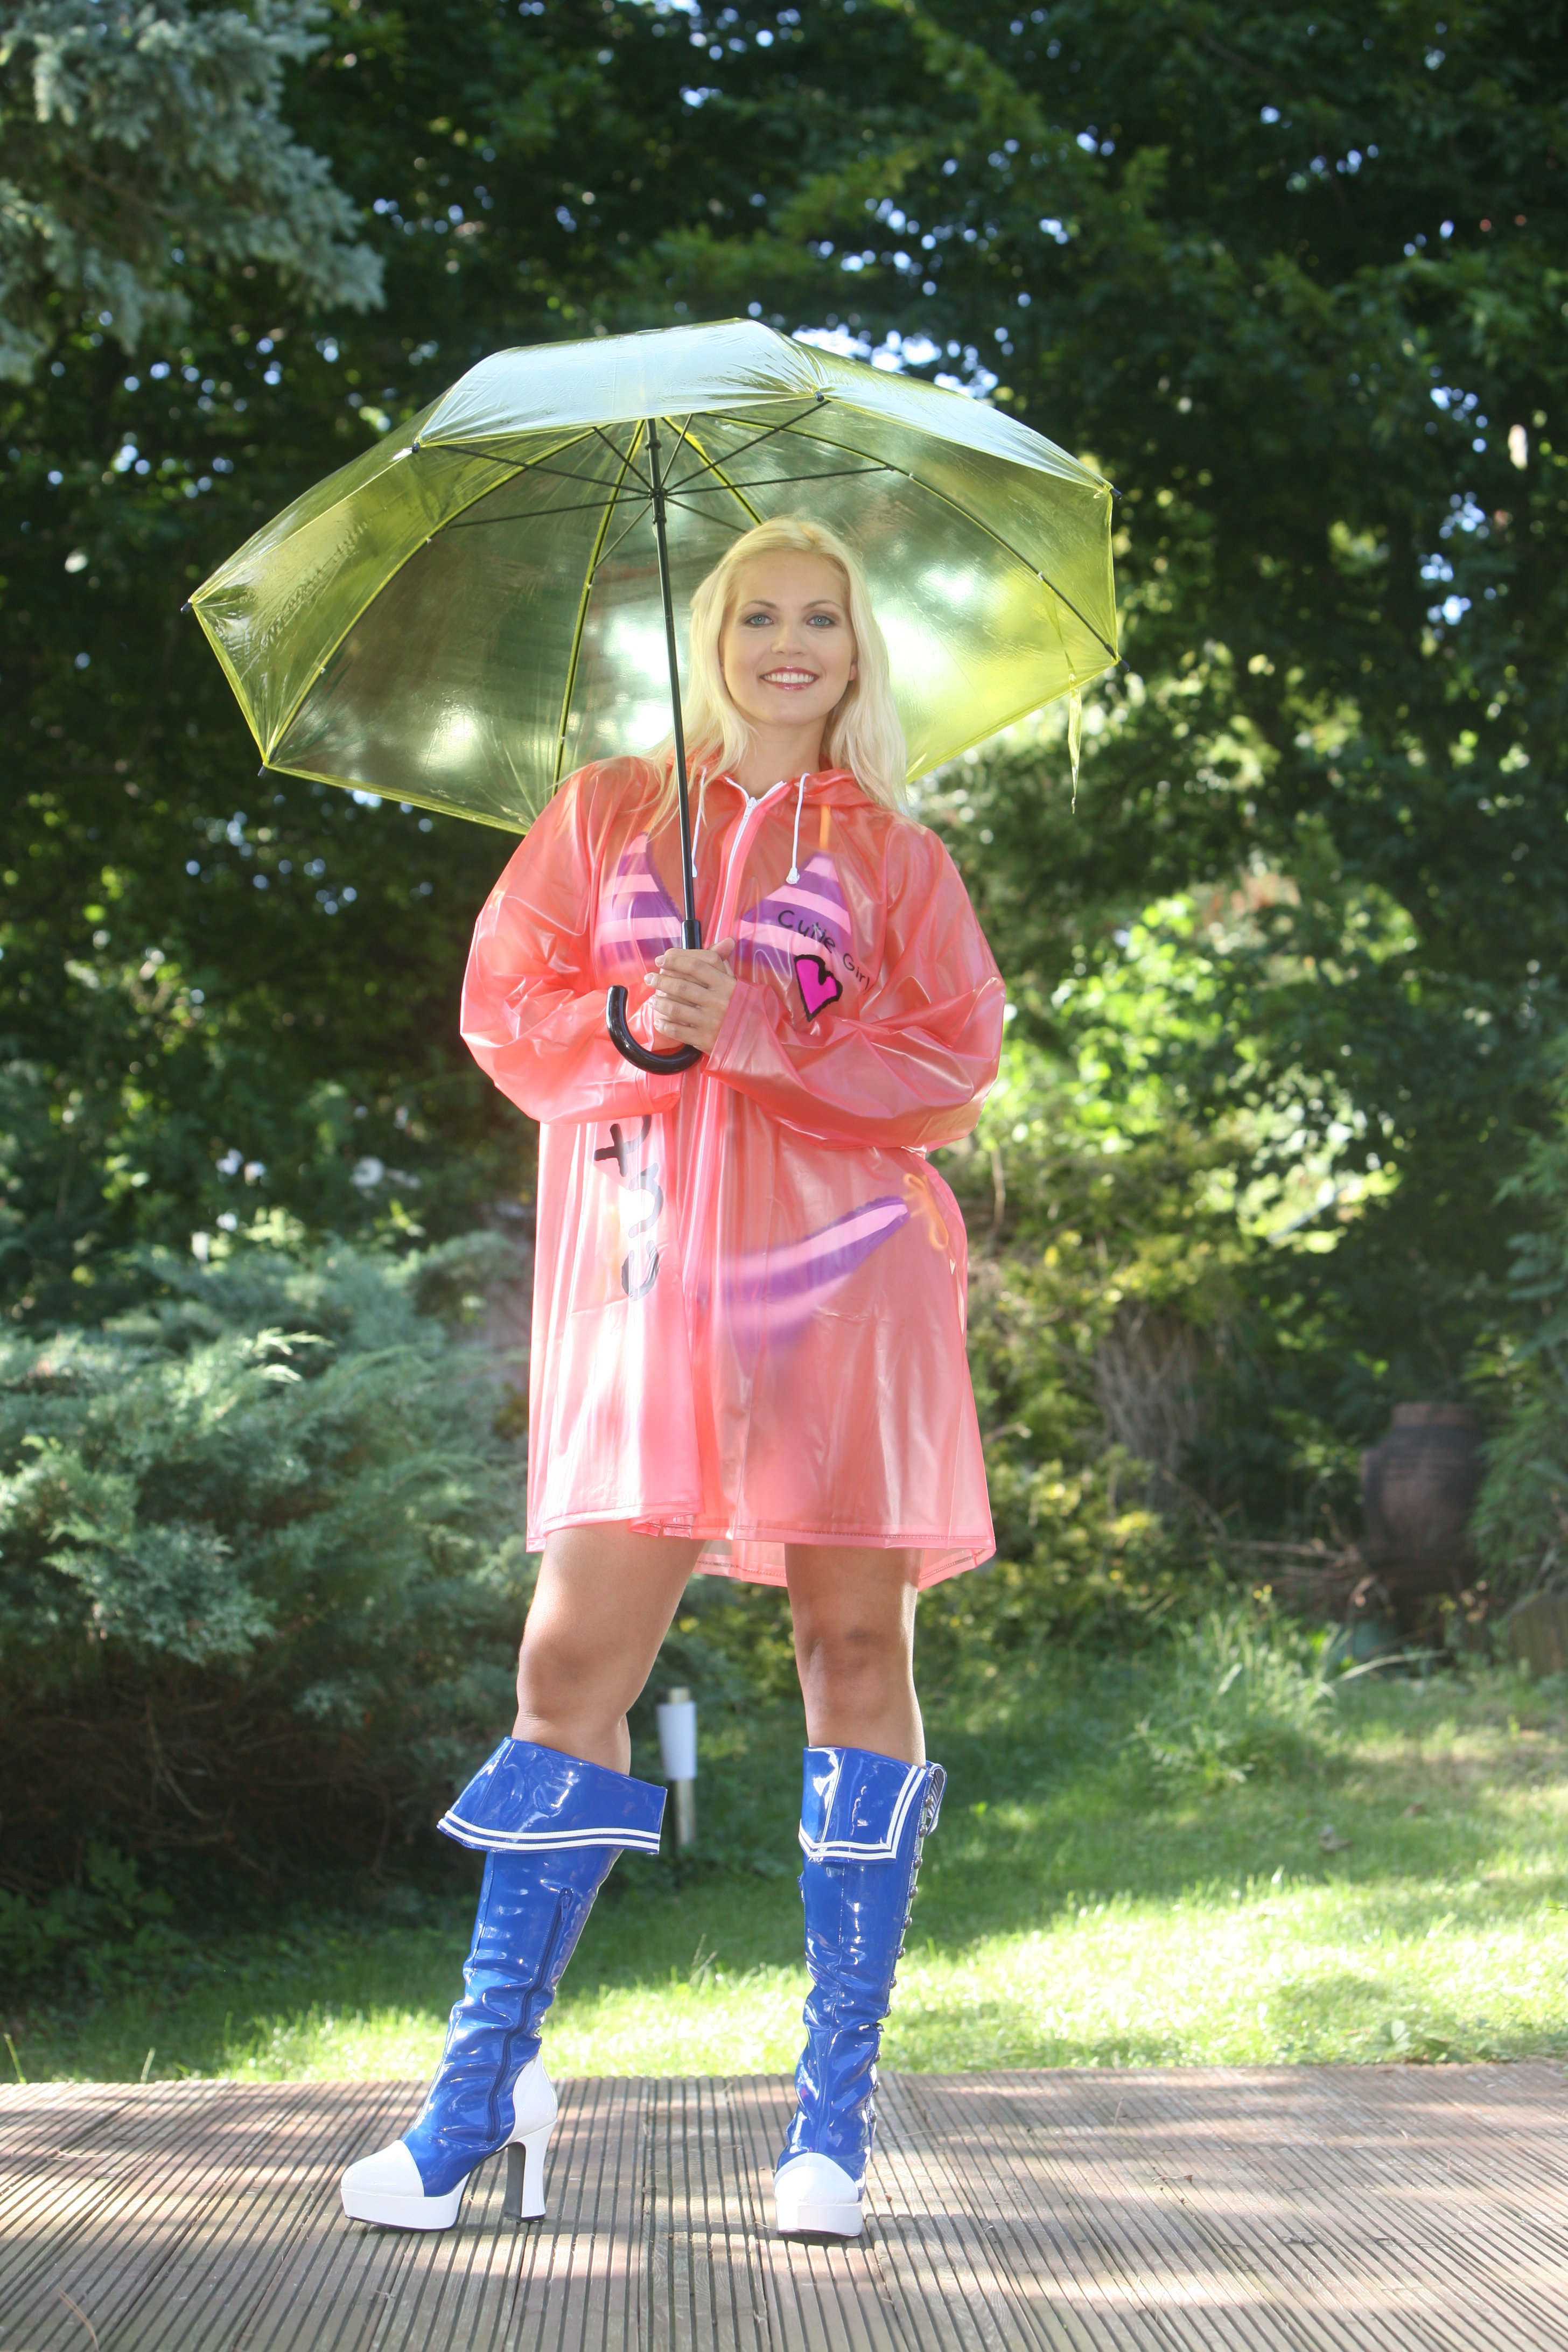
rain, umbrella, clothing, bikini, dress, costume, rain coat, summer rain, regenhaut